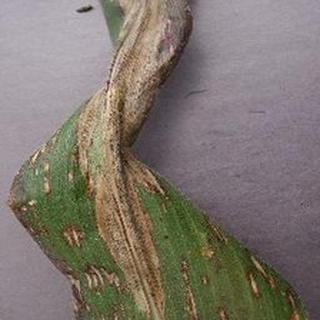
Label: corn_northern_leaf_blight